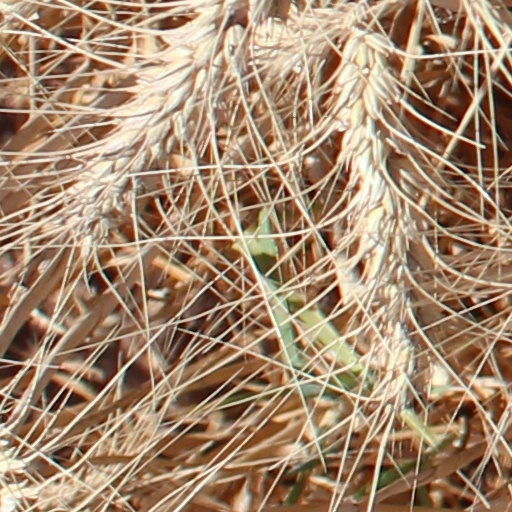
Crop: wheat